Nestor Armijo House

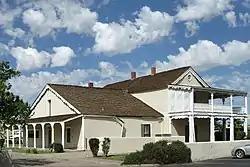
The house in 2009

The Nestor Armijo House is a historic house in Las Cruces, New Mexico. It was built in 1870 for Bradford Daily and his wife Maricita. In 1877, it was purchased by Nestor Armijo, a merchant and rancher. When his granddaughters were orphaned in 1902, they moved into his house and lived with him until he died in 1911. One of them, Josephine Armijo Gallagher, lived here with her four children, while the other sister, Gertrude Armijo Ascarate, "refurbished the small building containing the old kitchen and dining room for her residence"; she died in the 1970s. The house was designed in the Late Victorian architectural style. It has been listed on the National Register of Historic Places since December 12, 1976.